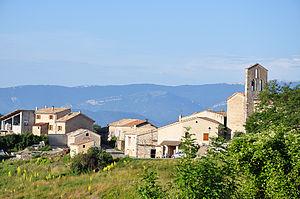
Sigoyer, village et église
Sigoyer est une commune française située dans le département des Alpes-de-Haute-Provence, en région Provence-Alpes-Côte d'Azur.